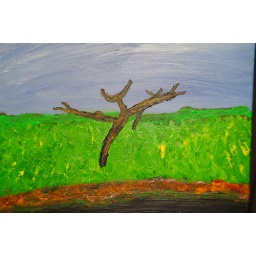
This is a tree on highway 67 near where I live.